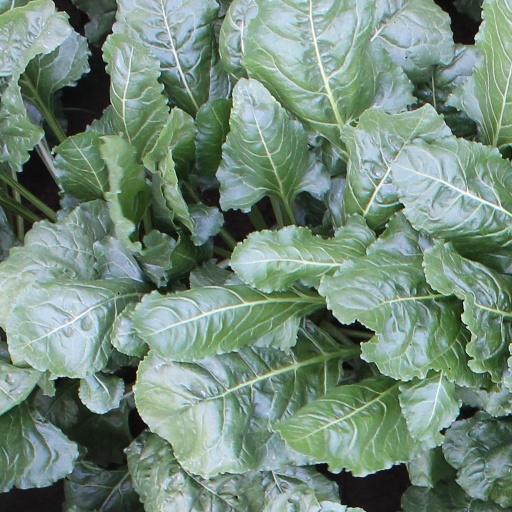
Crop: sugar beet